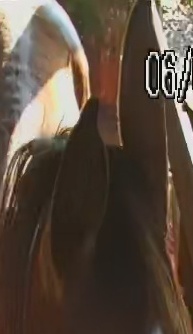
Face region: ears (position_of_ears)
Pain indicator: not_present